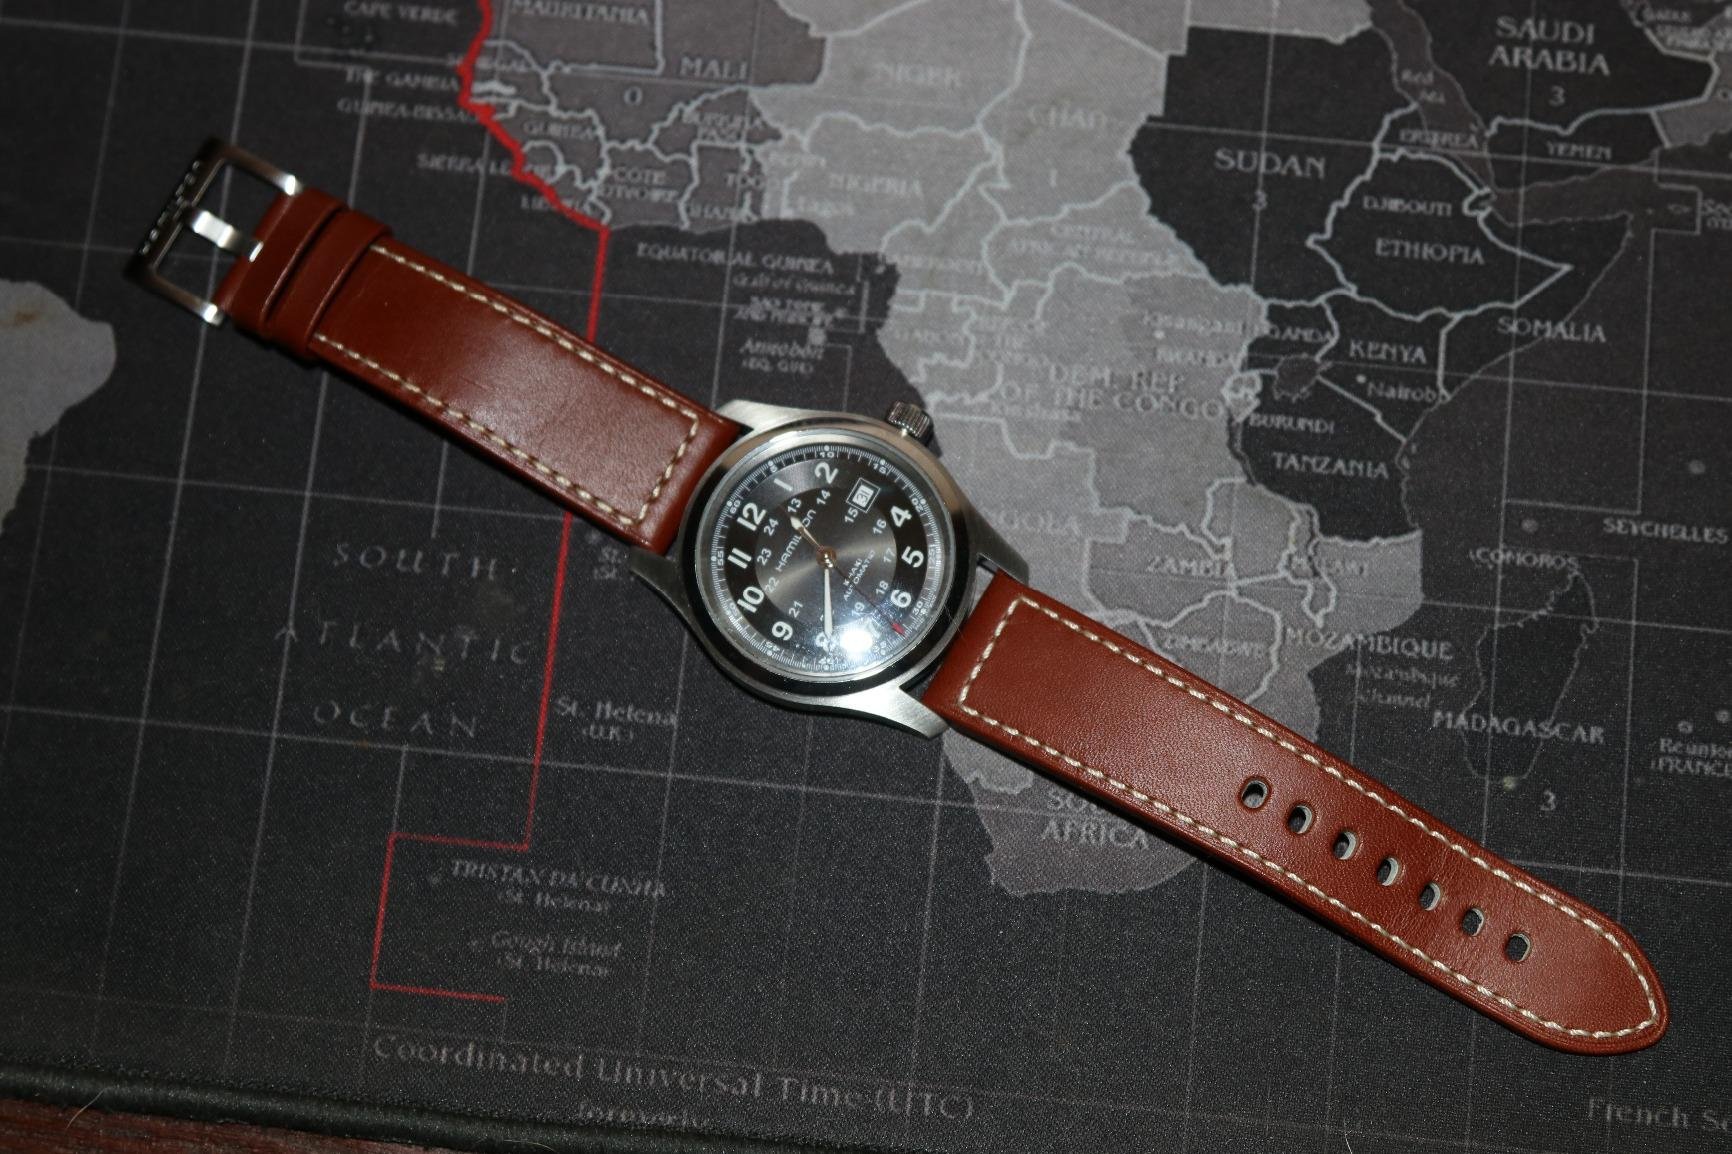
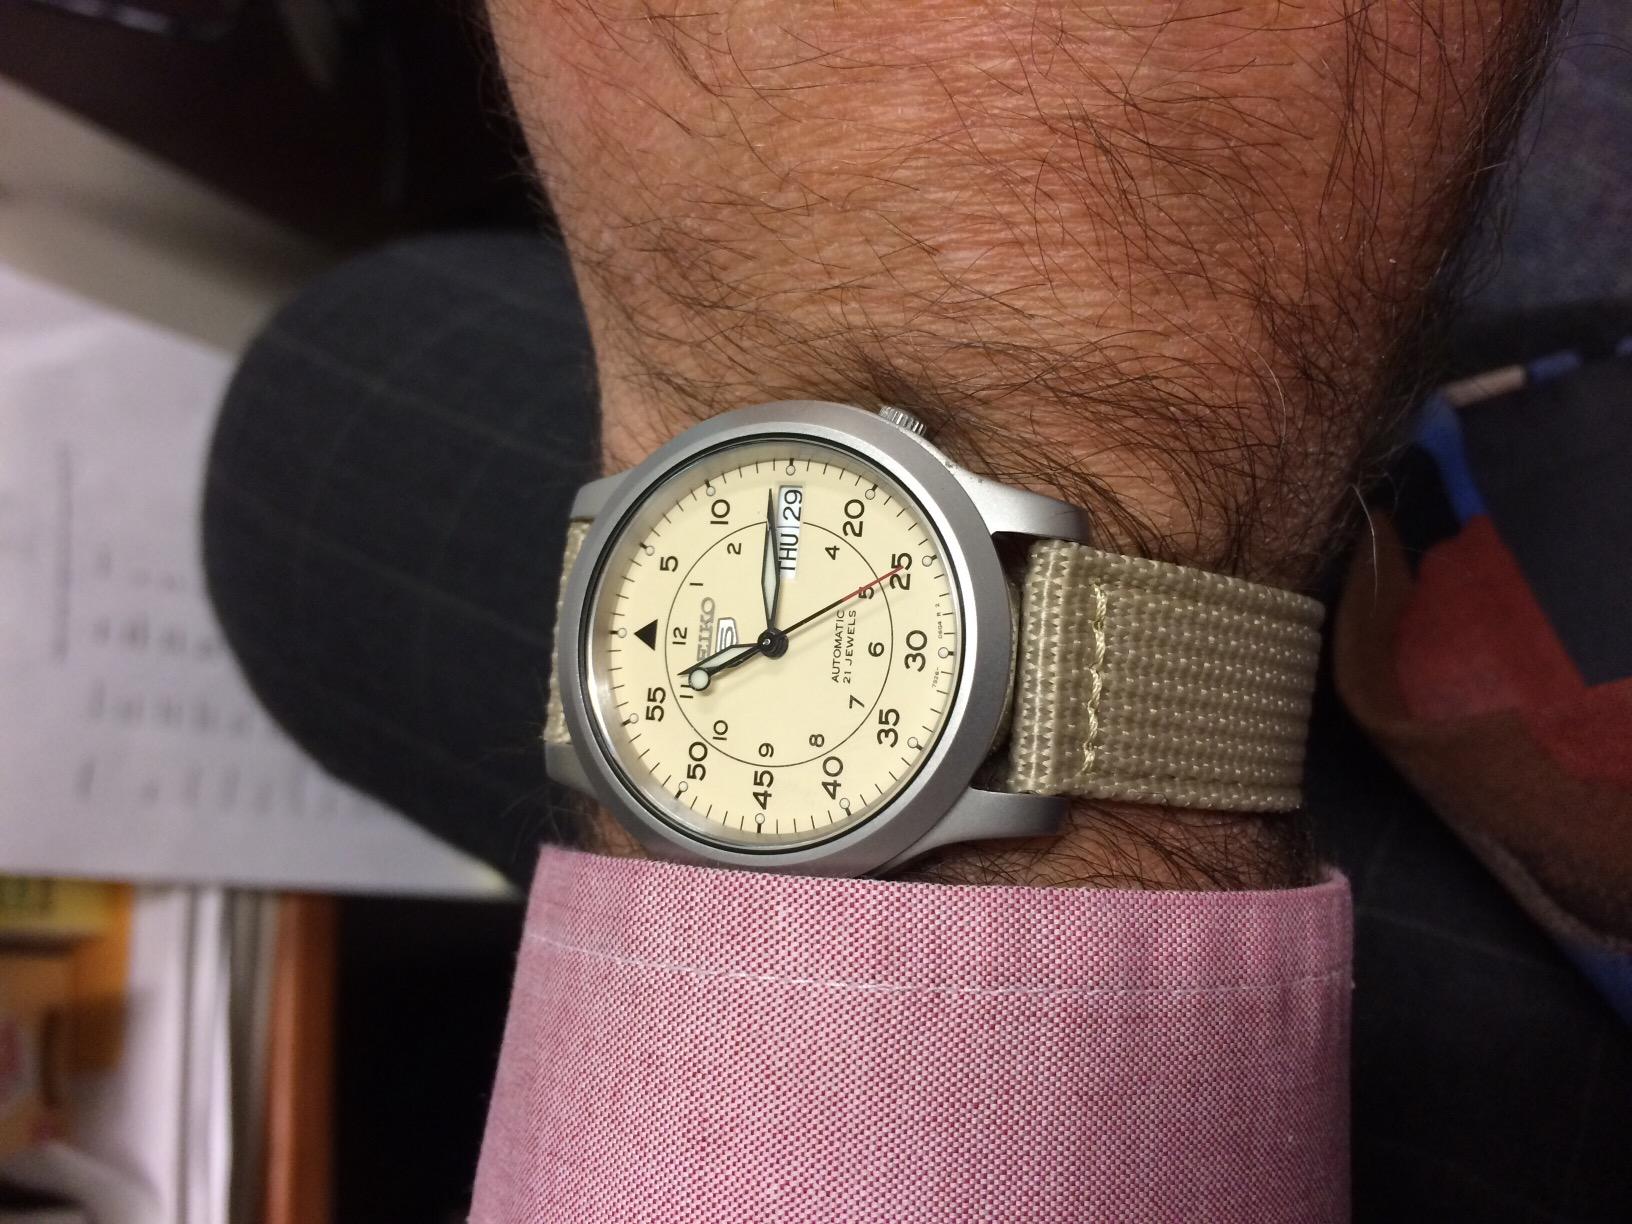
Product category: accessories_watch
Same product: no